Craft-Bamboo Racing

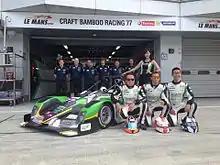
Chan, Beche & Tse at 3 Hours of Fuji 2014

In its inaugural season of the Blancpain GT Series Asia, Craft-Bamboo entered a pair of Porsche 911 GT3 Rs and sole Cayman GT4 Clubsport MR; With Frank Yu and Jean Marc-Merlin driving the GT4, and Darryl O'Young and Peter Li Zhi Cong driving a VLT sponsored 911 GT3 R. The Team won the GT4 Class Championship, and fourth in the GT3 Championship. In the 2018 season, Craft-Bamboo entered pair of Porsche 911 GT3 Rs and a Cayman GT4 Clubsport MR.